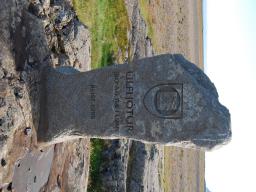
Label: Background_without_leaves